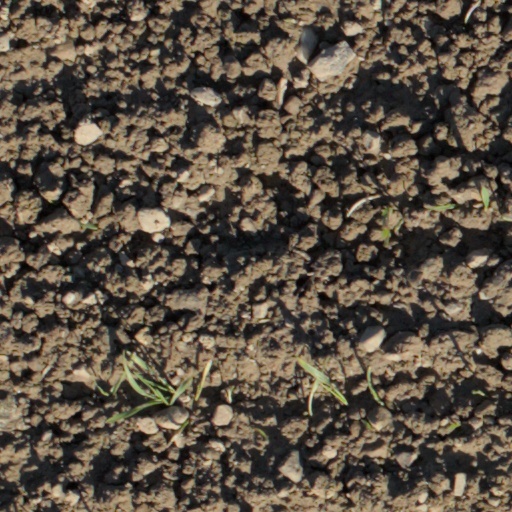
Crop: wheat